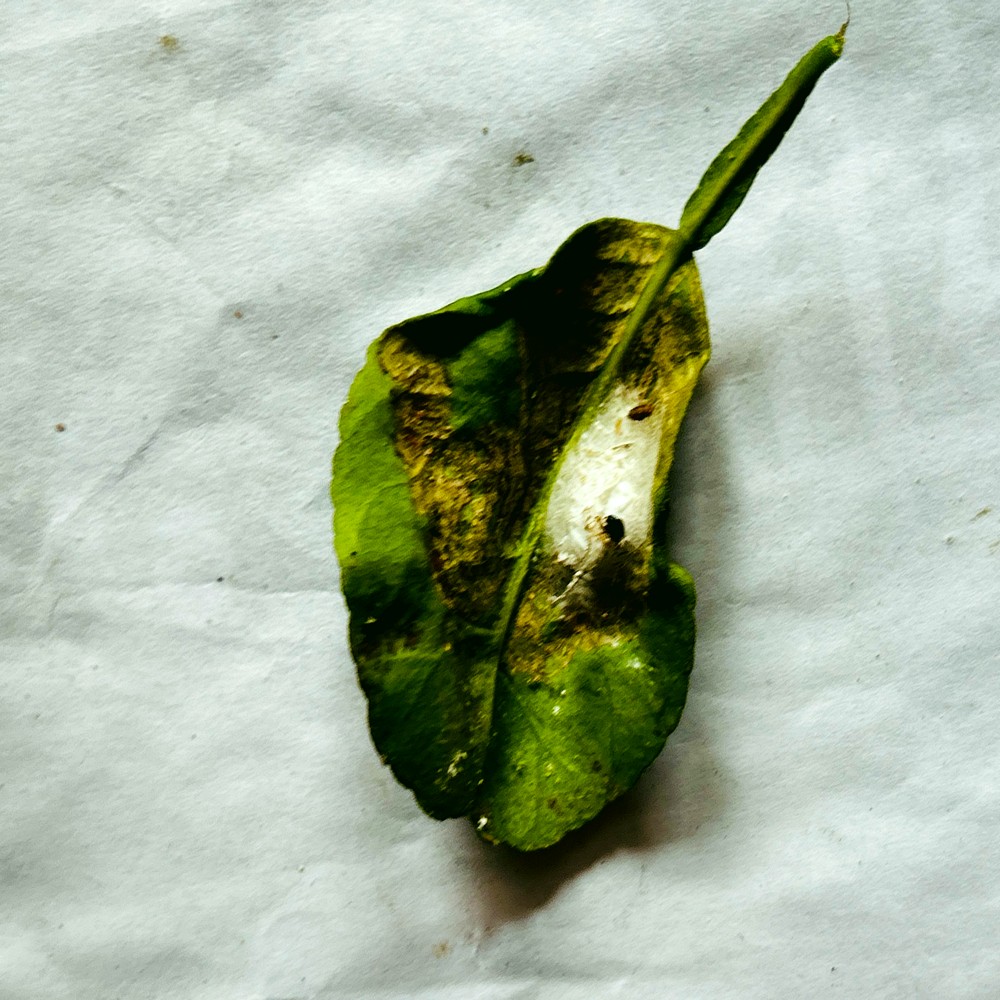
Label: Spider Mites